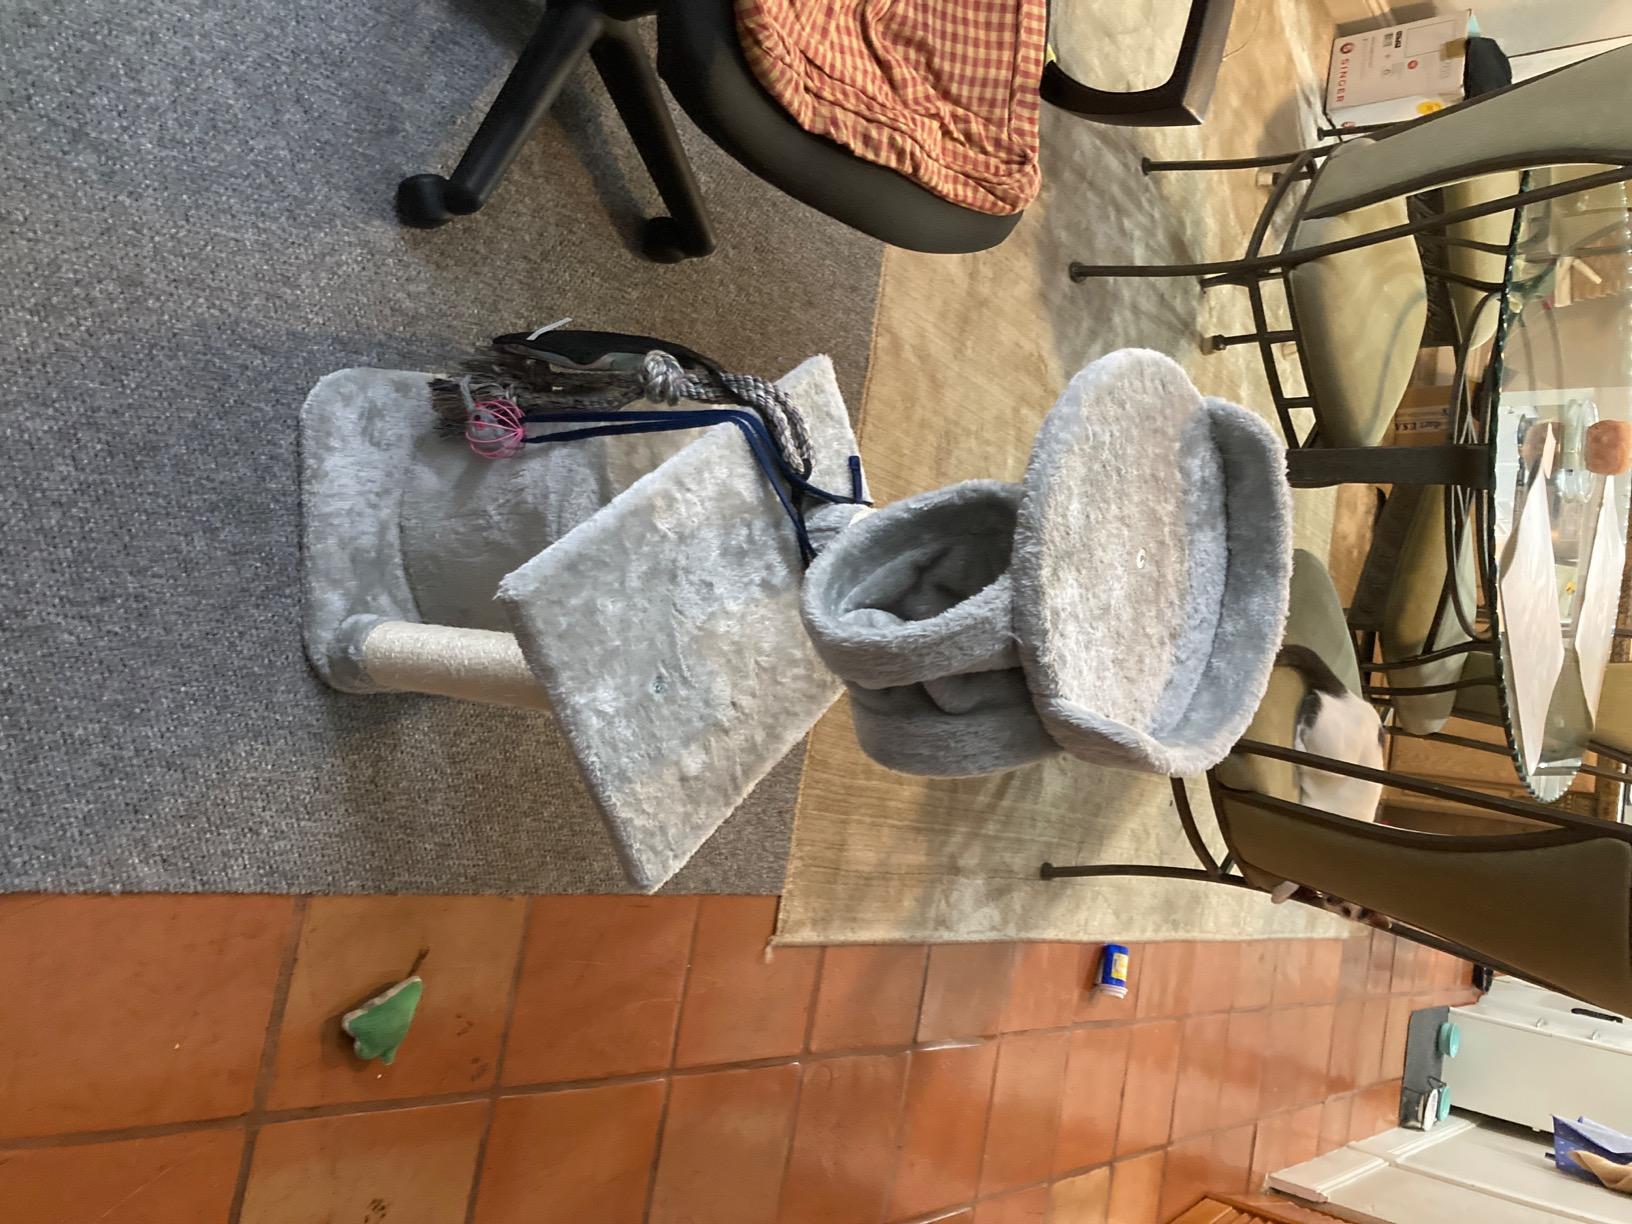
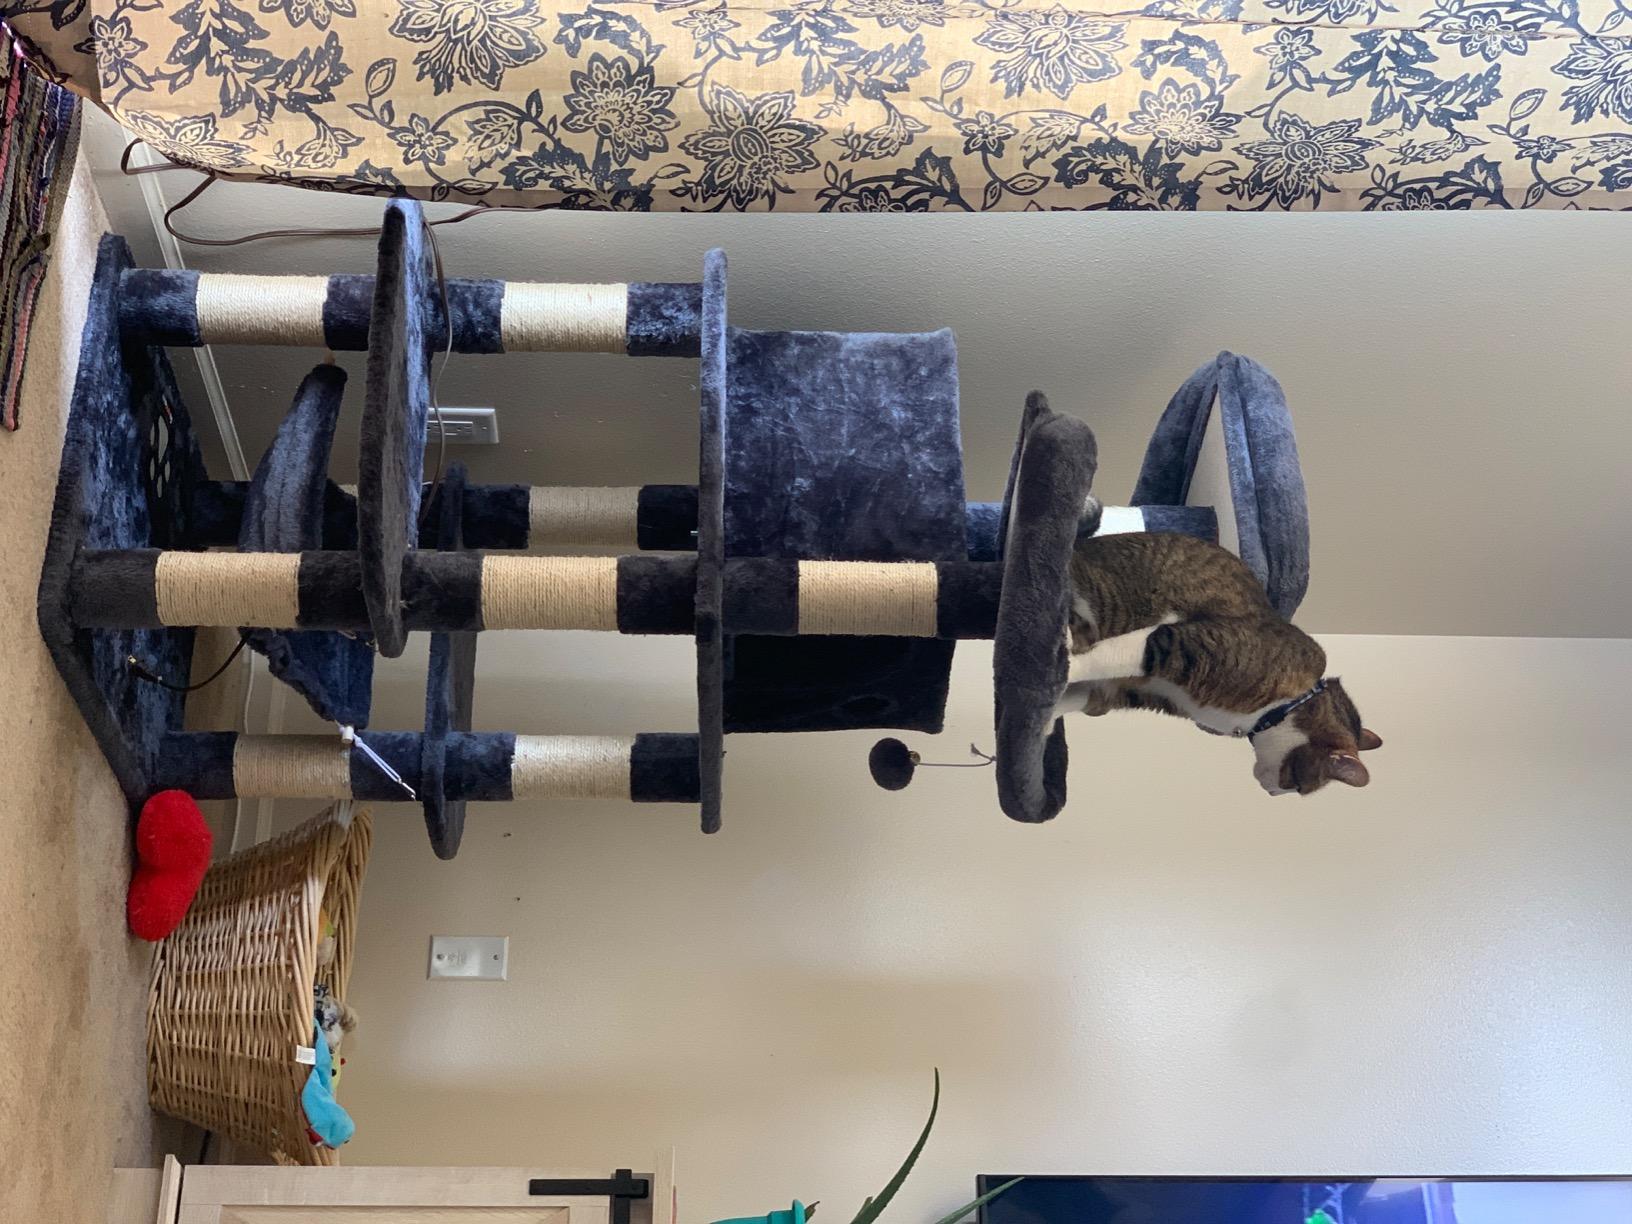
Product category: items_cat tree
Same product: no